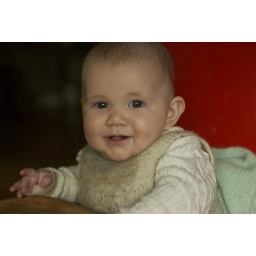
in a red chair